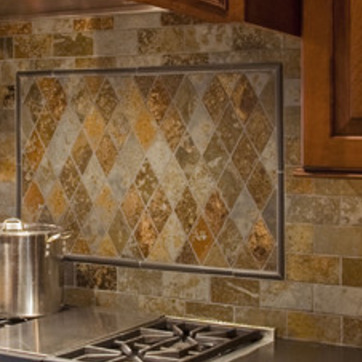
Material: tile